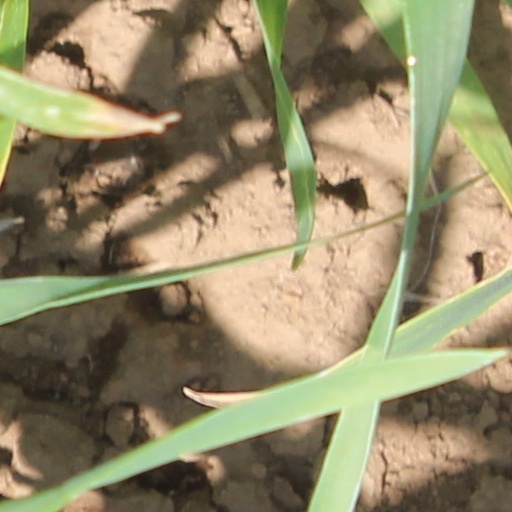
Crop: wheat